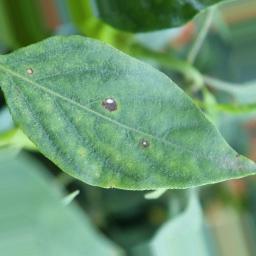
Label: cercospora